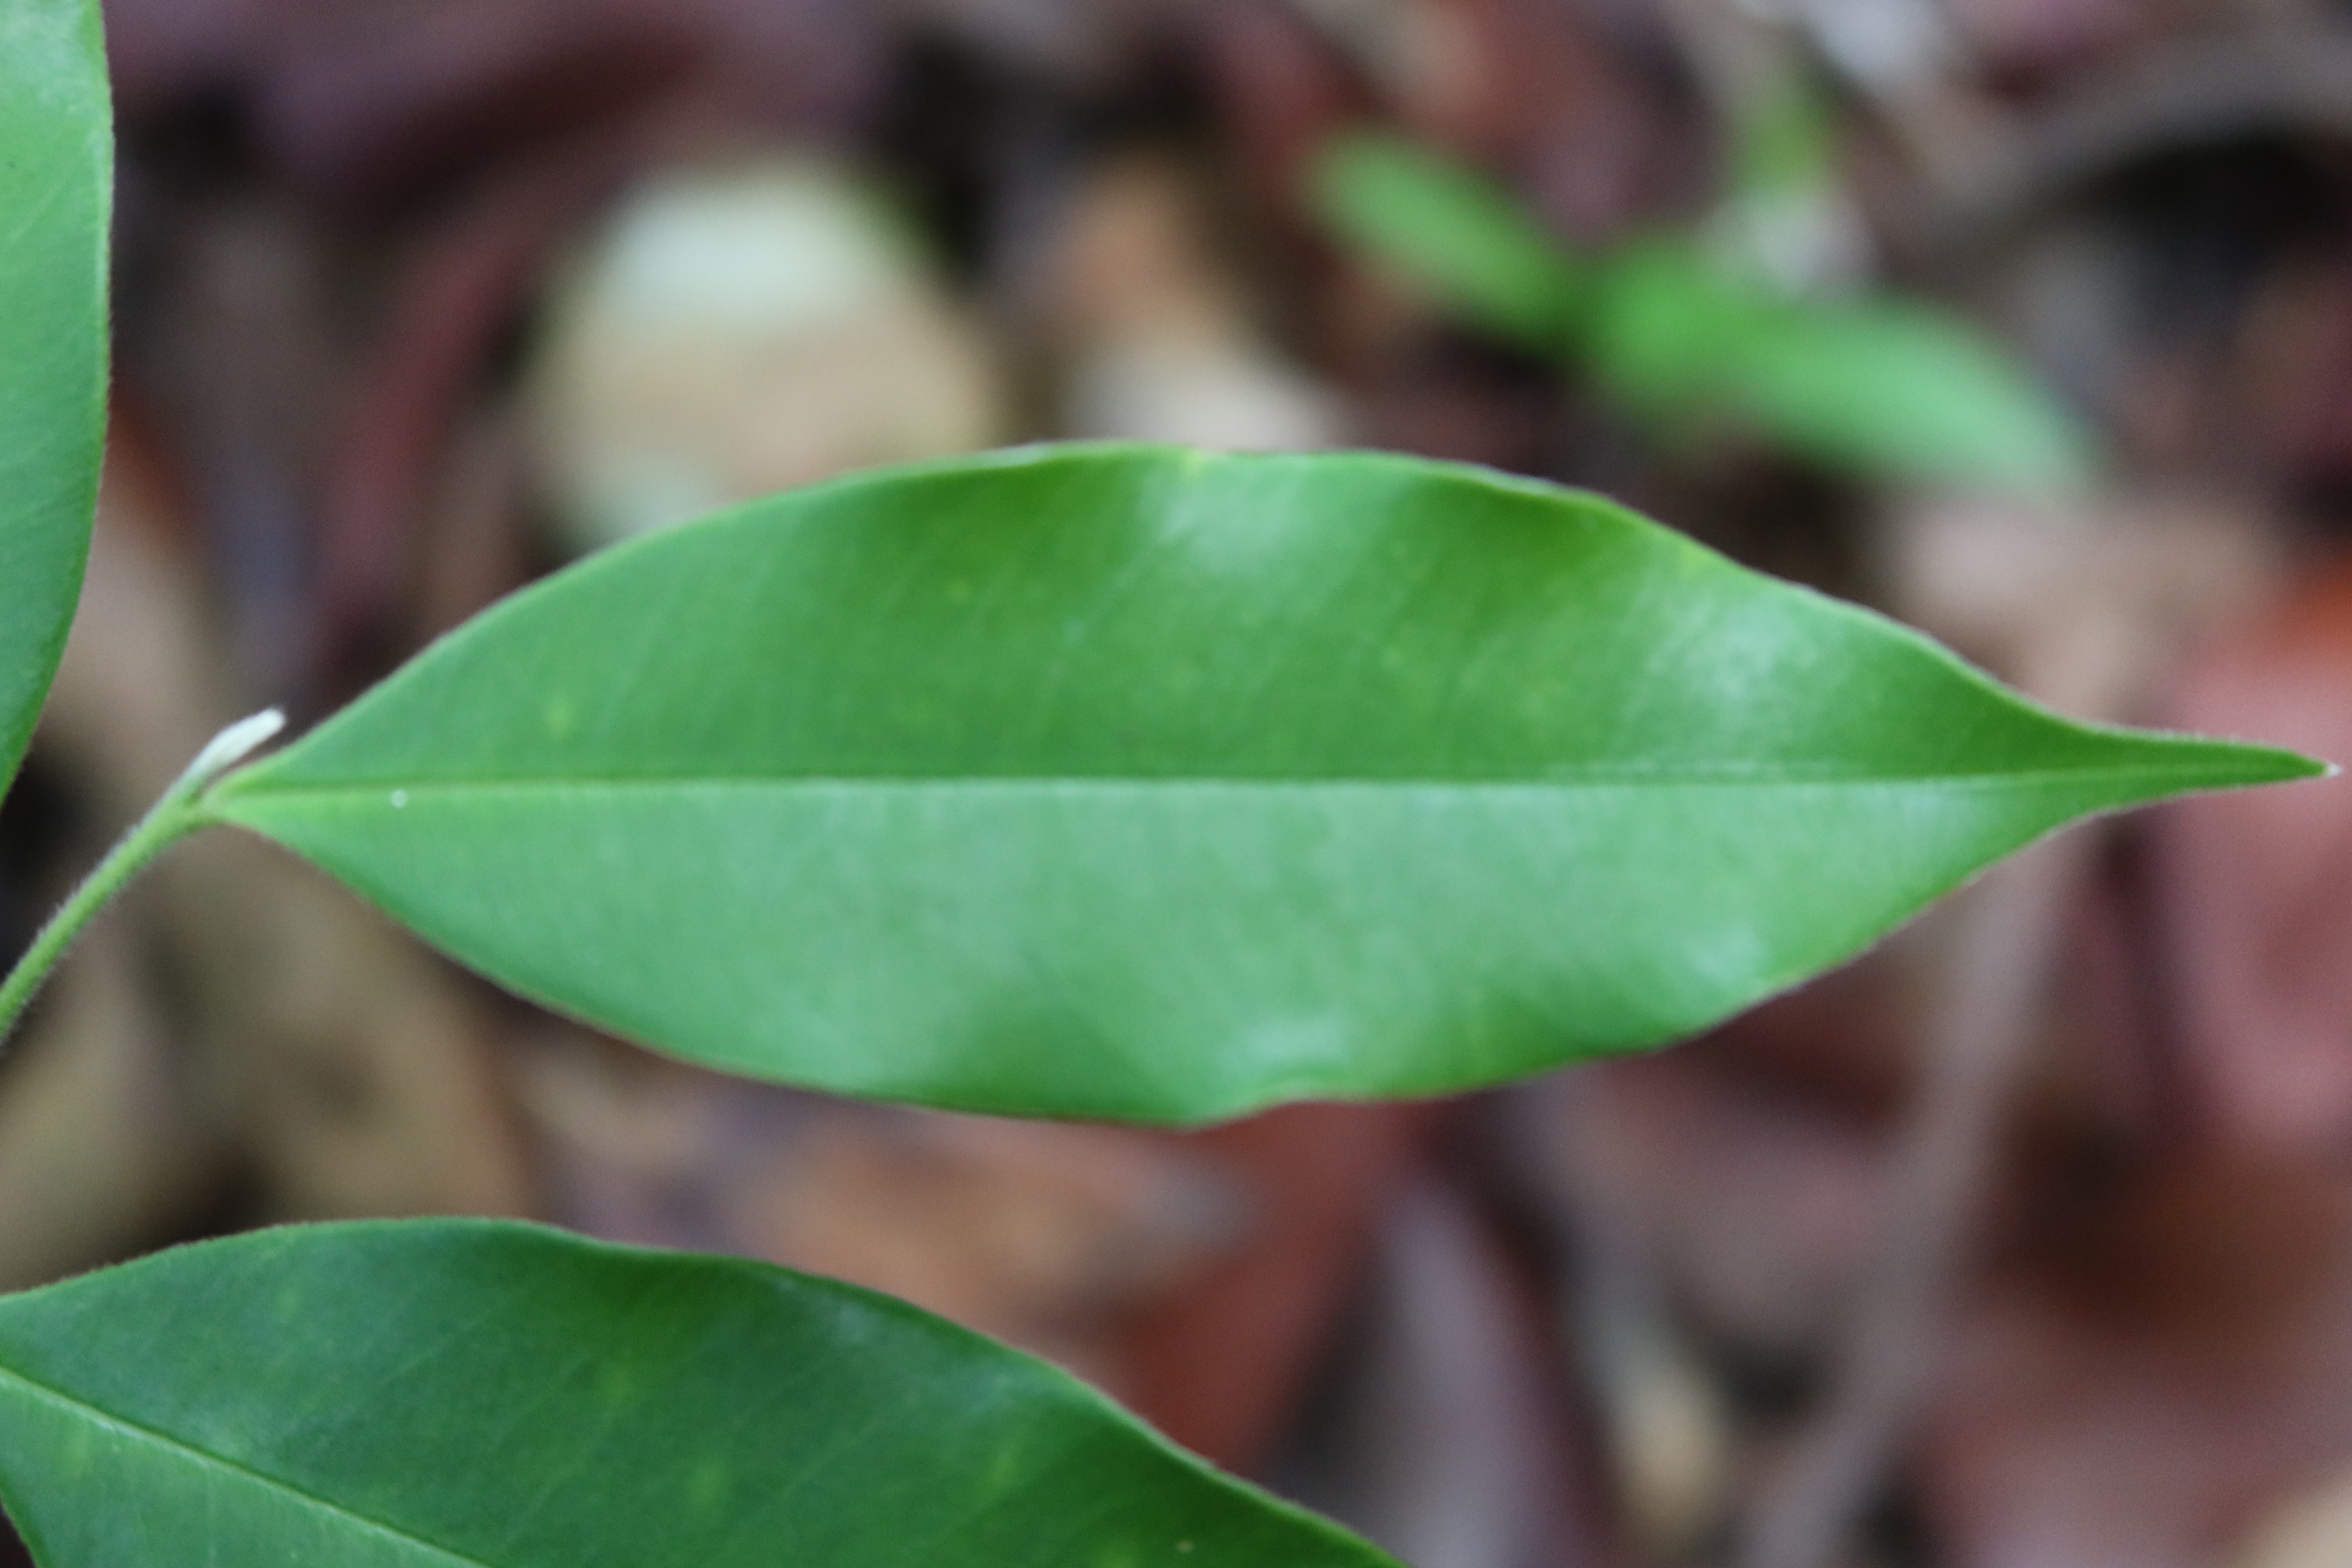
Label: Healthy